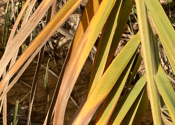
Label: Magnesium Deficiency